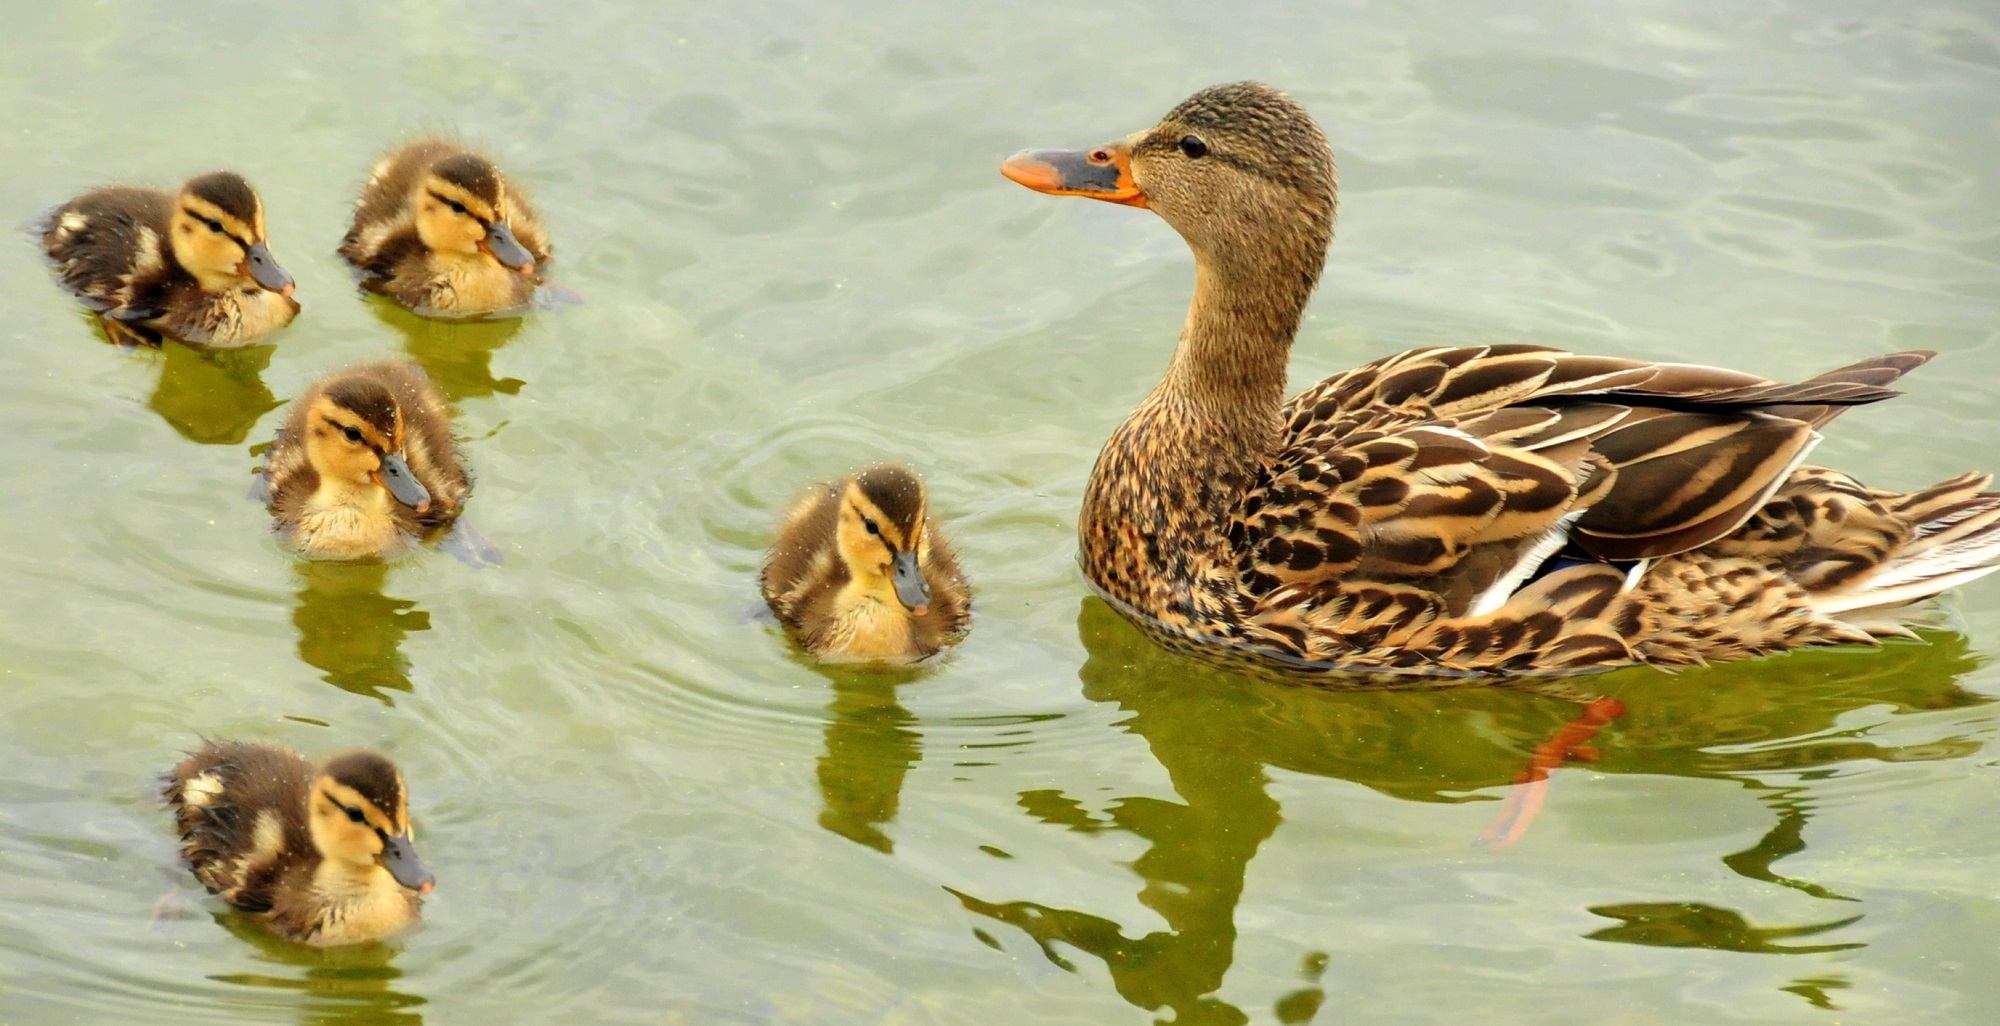
nature, bird, wildlife, beak, fauna, swimming, poultry, hen, family, mother, duck, paddling, vertebrate, waterfowl, babies, water bird, mallard, ducklings, brood, mallard ducks, ducks geese and swans